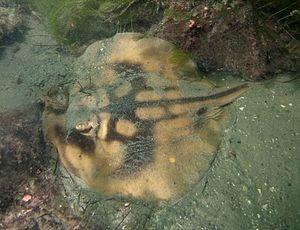
Urolophus cruciatus est une espèce de raie de la famille Urolophidae. Elle est endémique du sud-est de l'Australie : on la trouve principalement au large de l'État de Victoria et de la Tasmanie, et plus ponctuellement en Nouvelle-Galles du Sud et Australie-Méridionale. Ce poisson benthique vit généralement dans des habitats sableux ou coralliens à plus de 100 m de profondeur au large de Victoria, mais on le rencontre dans des baies et estuaires peu profonds dans les eaux de Tasmanie. Sa surface dorsale est caractérisée par un motif sombre consistant en une ligne médiane que croisent trois bandes transversales. Le disque formé par la nageoire pectorale est de forme ovale, le museau est arrondi et un rabat de peau similaire à une jupe relie les narines. La courte queue de l'animal se distingue par l'absence de repli de peau sur les côtés et s'achève par une épaisse nageoire caudale en forme de feuille. Les plus jeunes spécimens disposent parfois d'une petite nageoire dorsale en avant de l'aiguillon situé sur la queue. Cette espèce atteint 50 cm de long.